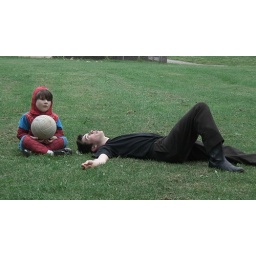
playing with cedar's world cup ball in the park.